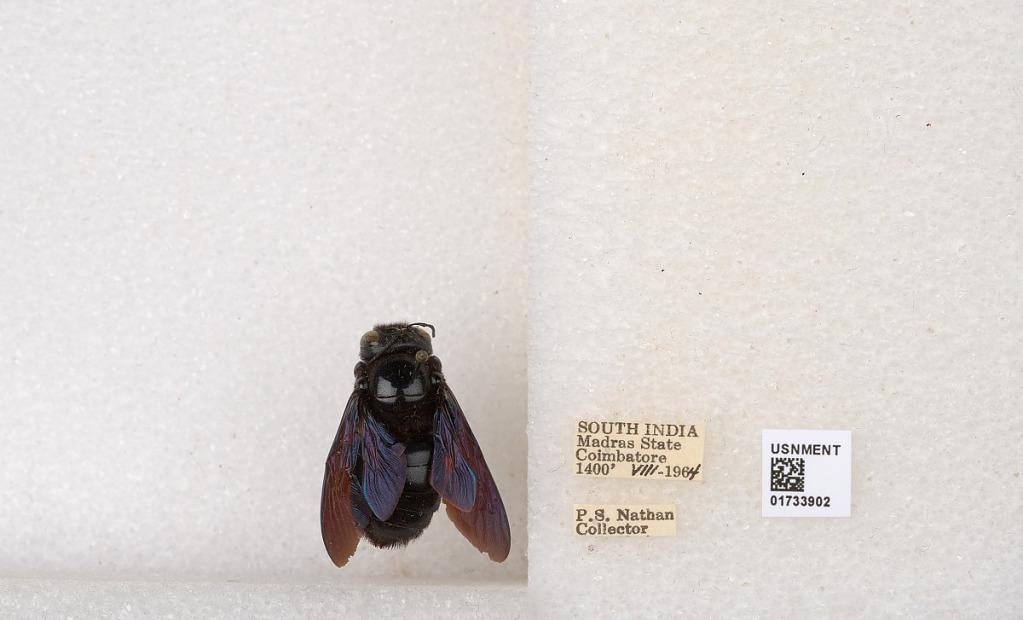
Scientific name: Xylocopa (Ctenoxylocopa) fenestrata (Fabricius)
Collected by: P. Nathan
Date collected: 1964-8-1
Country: India
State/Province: Tamil Nadu
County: Coimbatore
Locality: Coimbatore